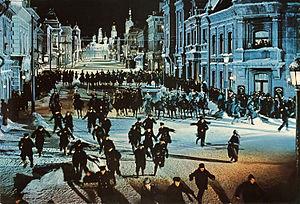
Par date de première sortie en salles